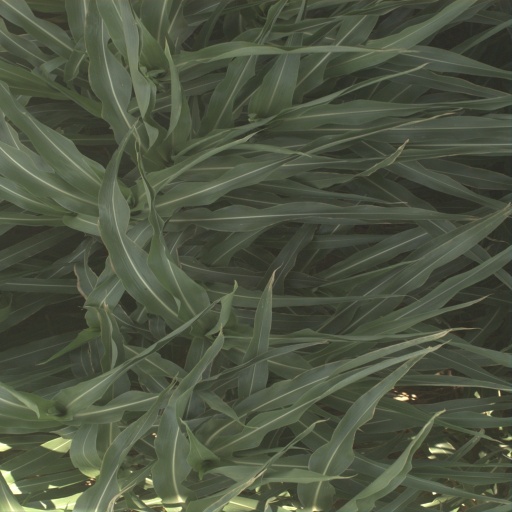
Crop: sorghum